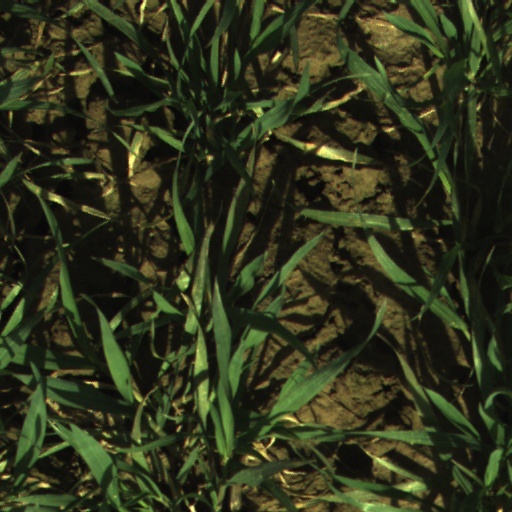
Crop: wheat